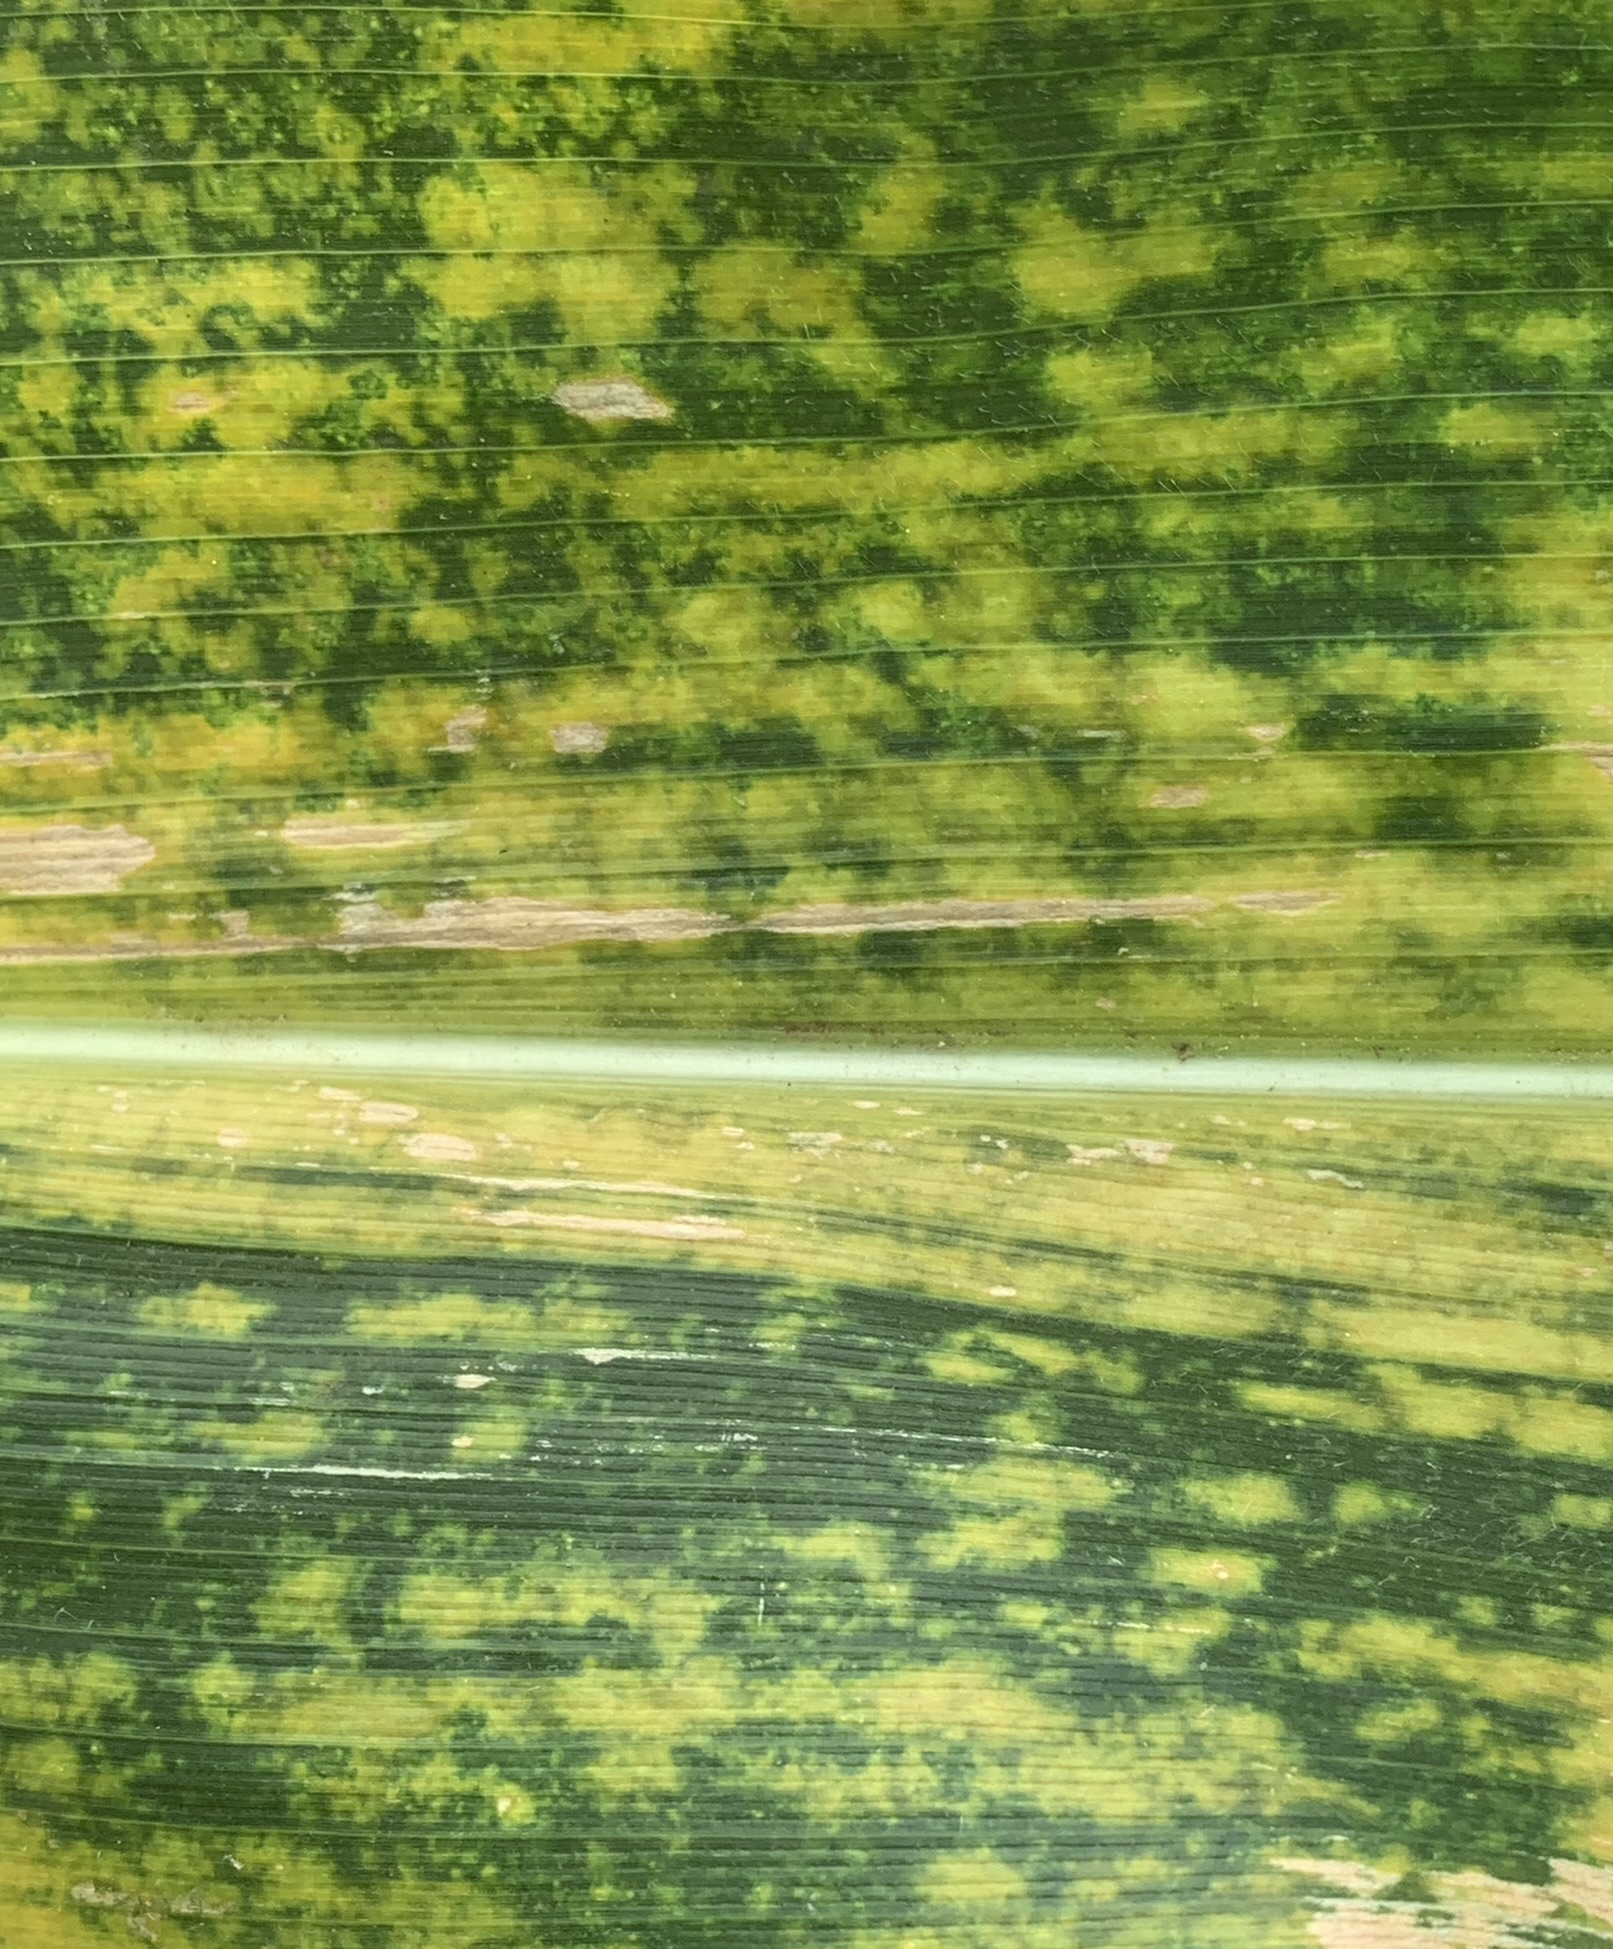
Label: MLN